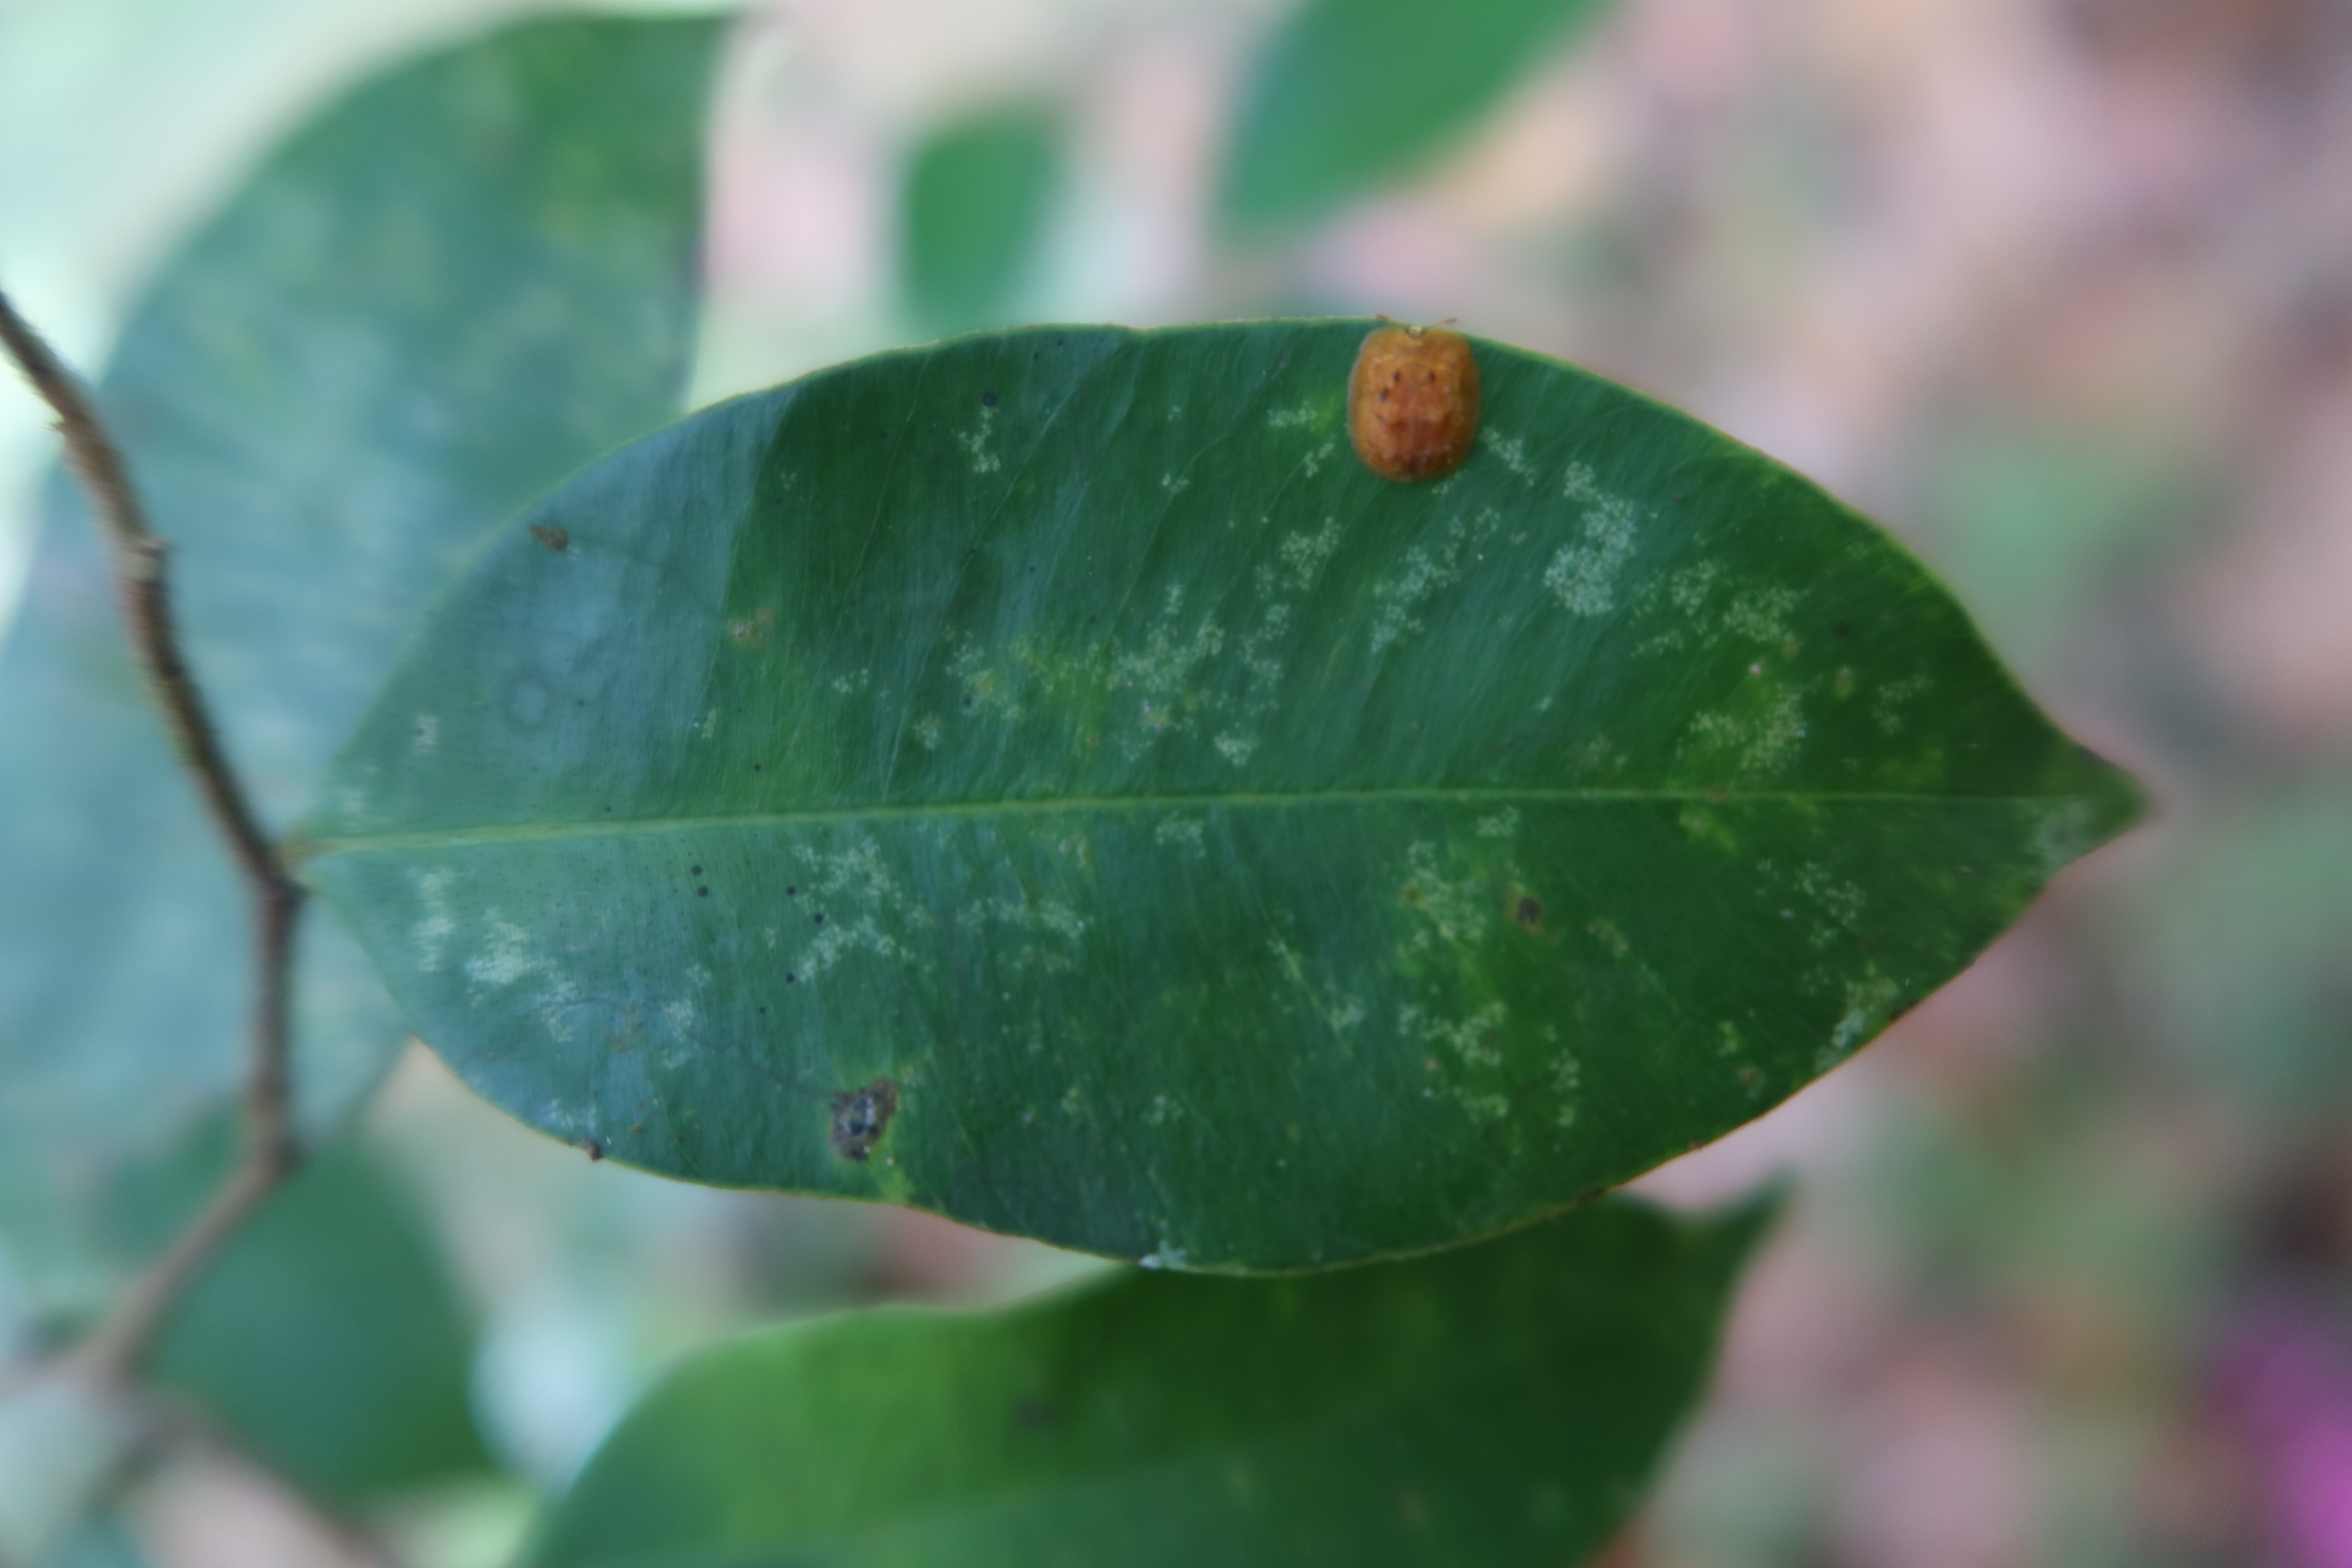
Label: Flea Beetles